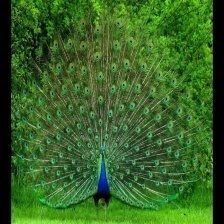
Species: PEACOCK
Scientific name: PAVO CRISTATUS